HMS Royal Sovereign (1857)

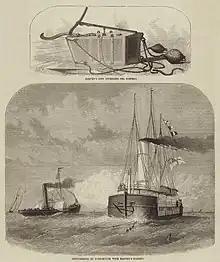
Harvey's Torpedo experiments at Portsmouth, the "Royal Sovereign" unable to avoid an attack by the tug "Camel" armed with two of the torpedoes. Illustrated Times 1870

She was commissioned at Portsmouth for service in the English Channel, where she undertook limited operational service and was used for gun and turret testing and evaluation. She paid off in October 1866, being then re-commissioned in July 1867 for the Naval Review. She was thereafter attached to the naval gunnery school as gunnery ship until 1873, when she was replaced by and demoted to fourth class reserve. She saw no further service until her sale in May 1885.